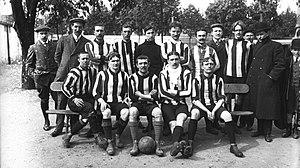
L'Union sportive tourquennoise le 1er mai 1910 avant la finale du championnat de France de football USFSA 1910.
L’Union sportive tourquennoise, abrégé en US tourquennoise ou US Tourcoing, est un club de football français fondé en 1902 et situé à Tourcoing dans le Nord.
Le Championnat de France de football USFSA 1910 met aux prises les champions régionaux de l'USFSA.